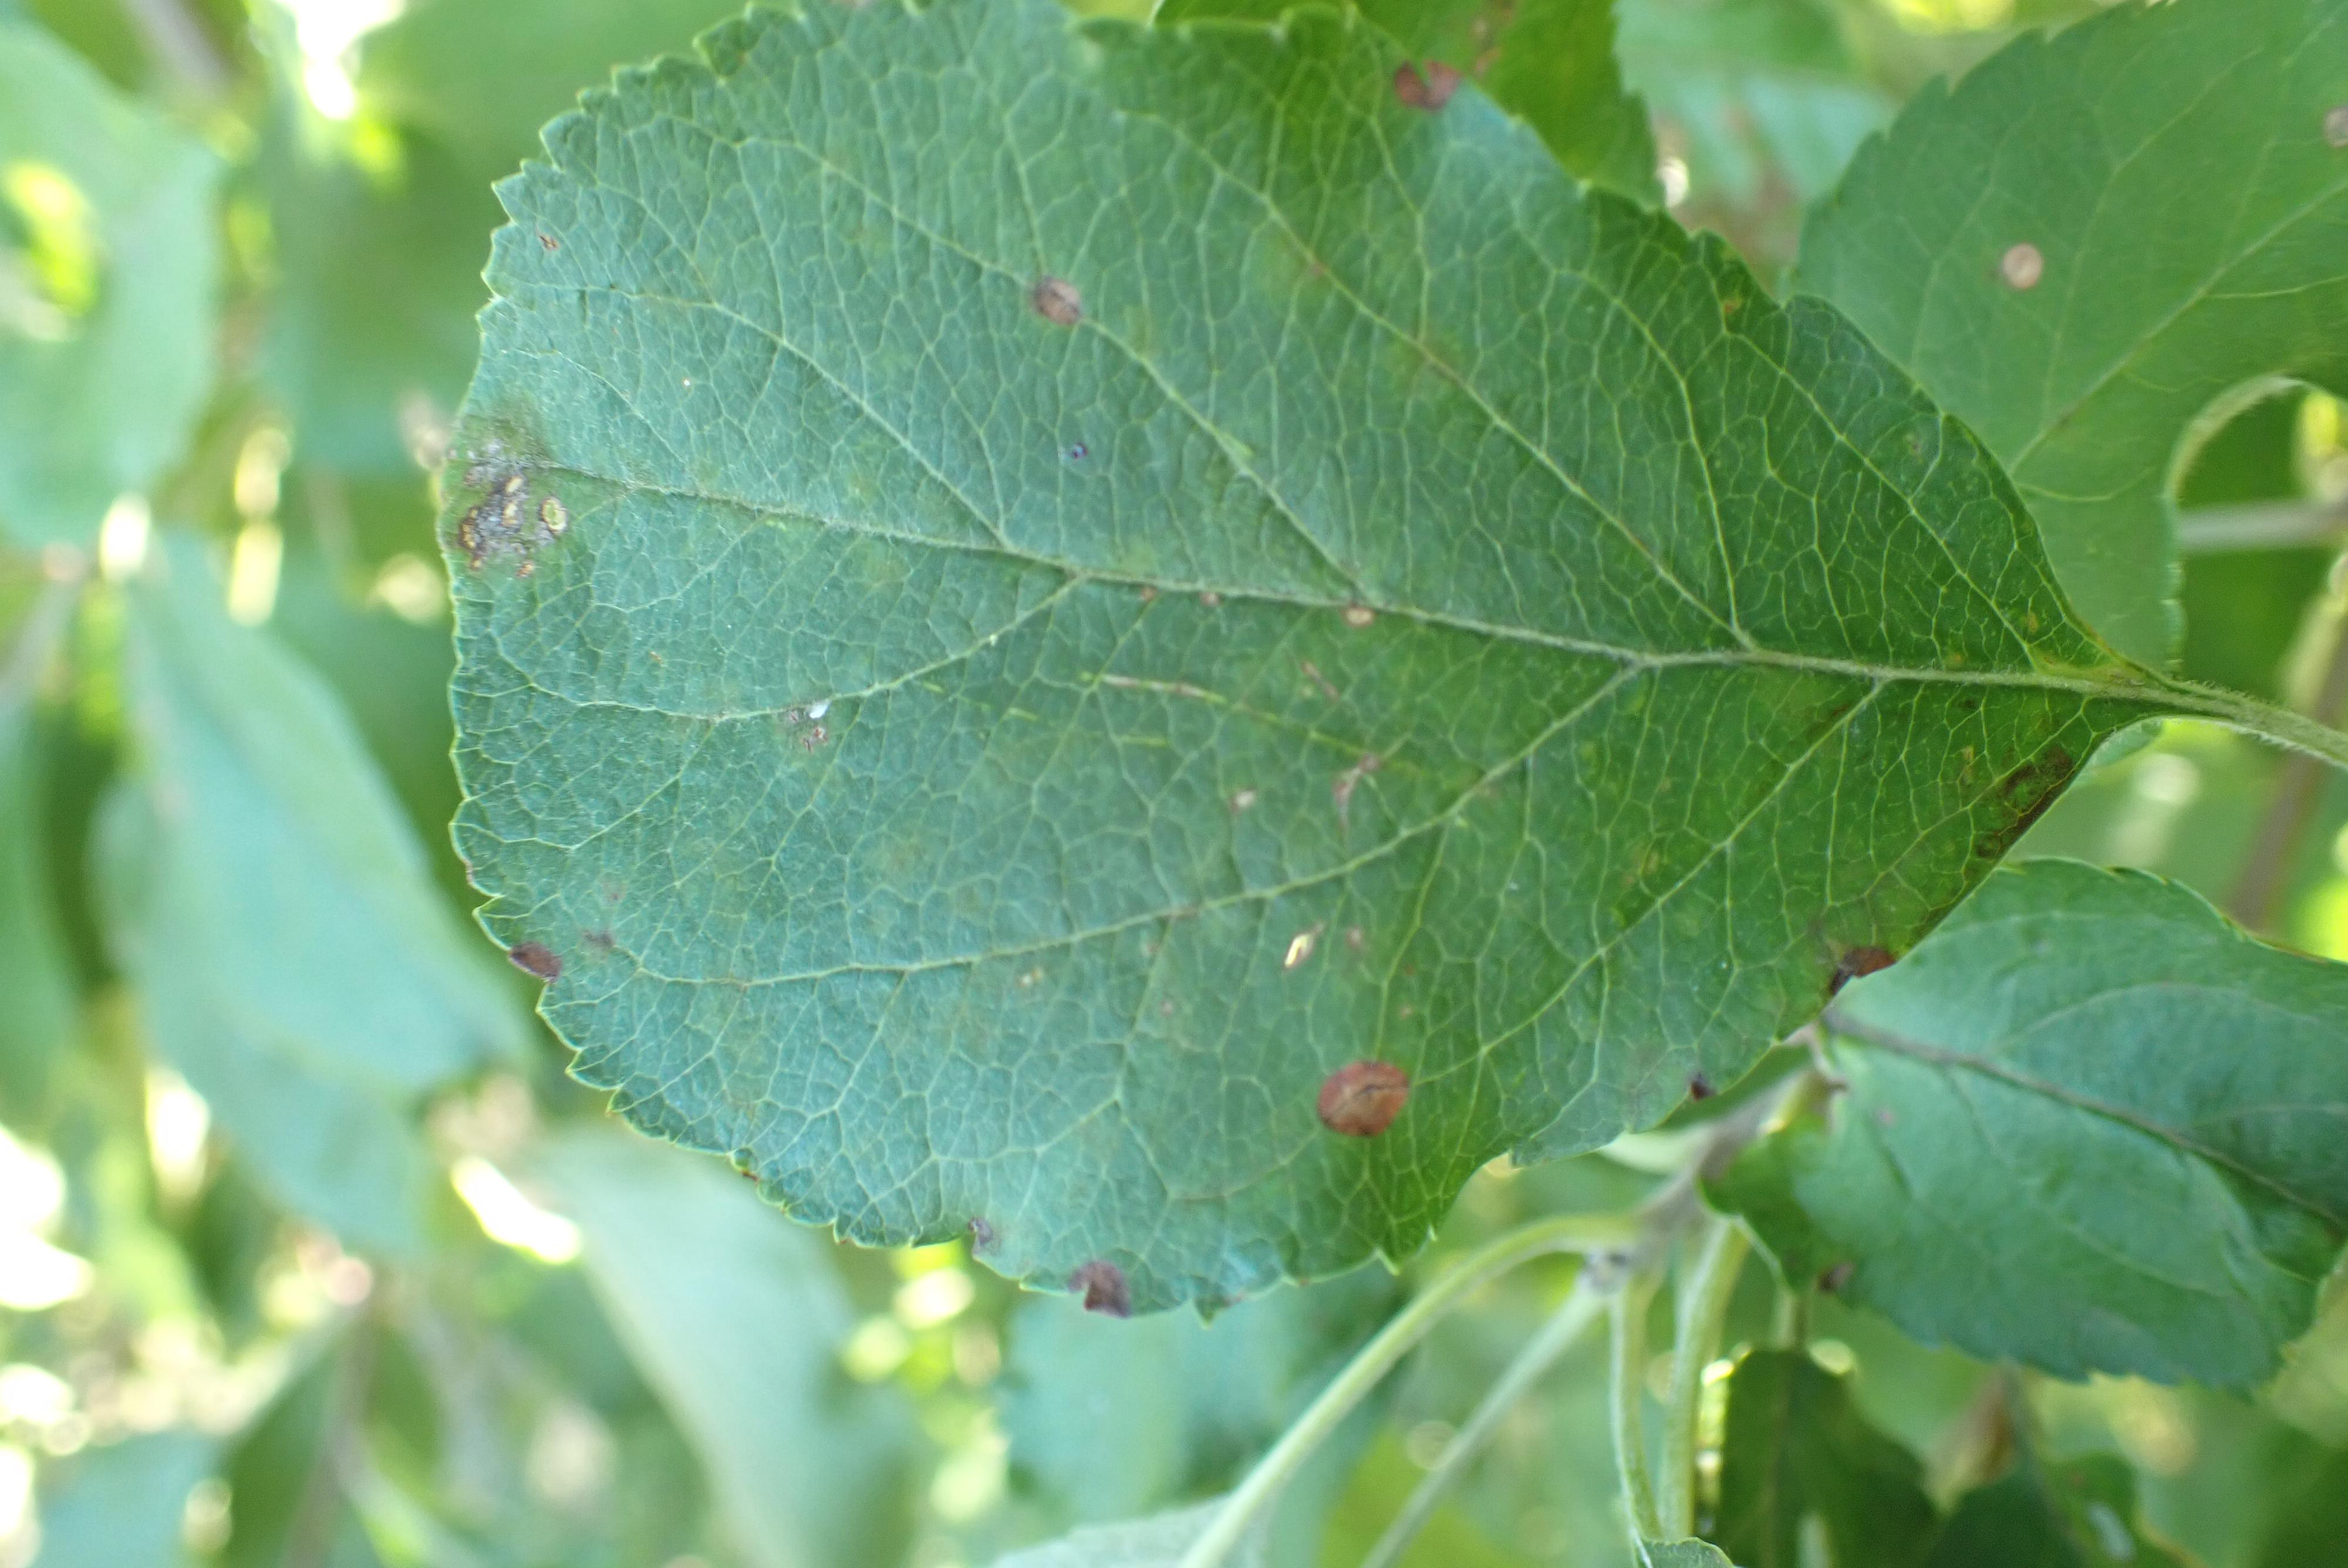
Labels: scab, frog_eye_leaf_spot